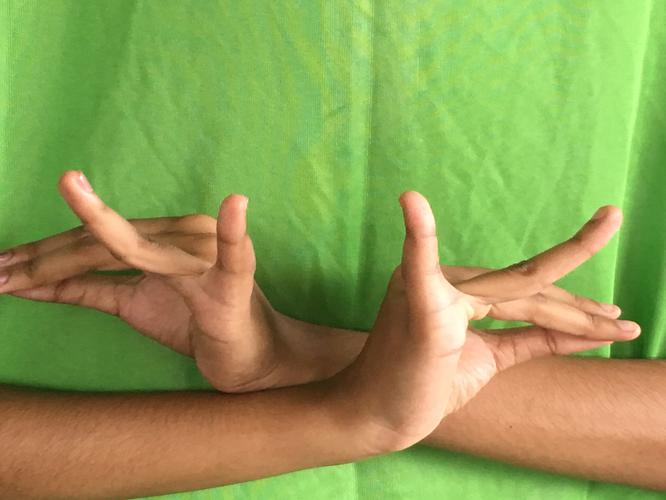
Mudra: Katakavardhana
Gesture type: double_hand